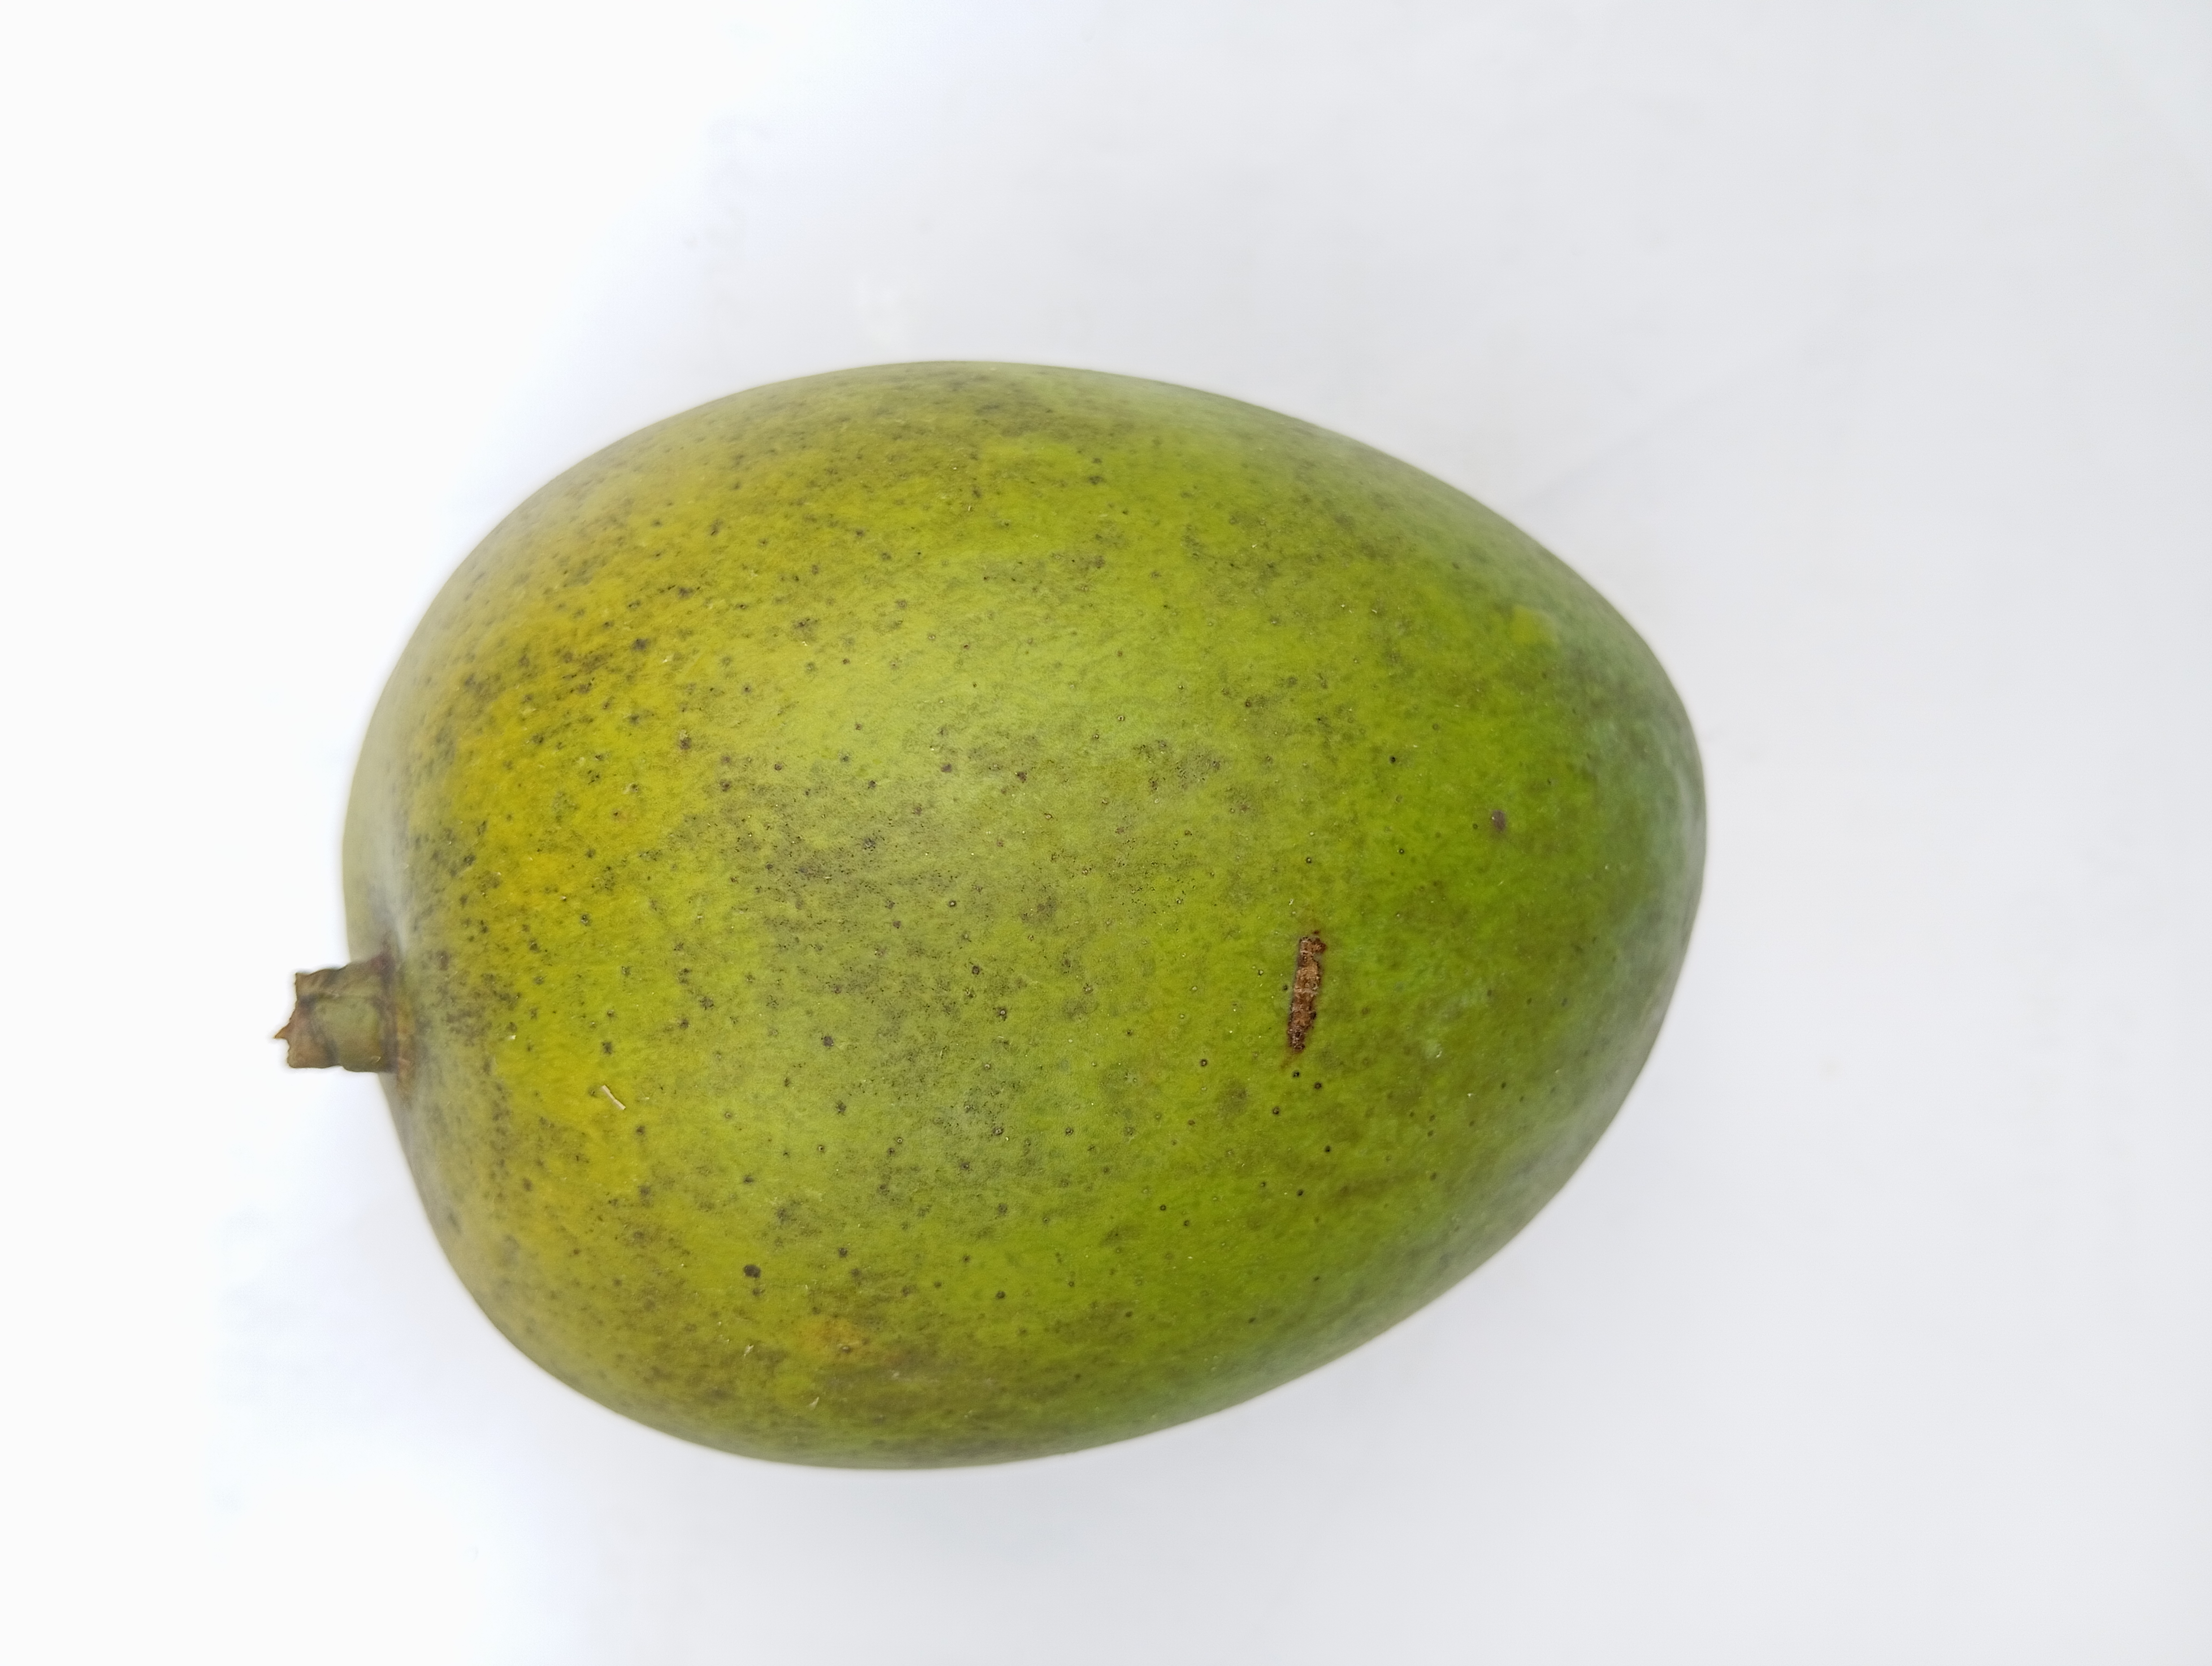
Mango variety: Harivanga